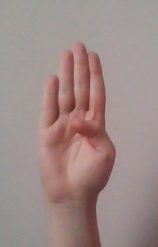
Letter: kaaf